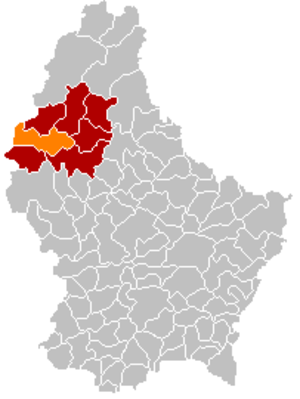
Lac de la Haute-Sûre
Lac de la Haute-Sûres placering i Luxembourg
Lac de la Haute-Sûre er en kommune og et byområde i Luxembourg. Kommunen, som har et areal på 48,50 km², ligger i kantonen Wiltz i distriktet Diekirch. I 2005 havde kommunen 1.454 indbyggere.